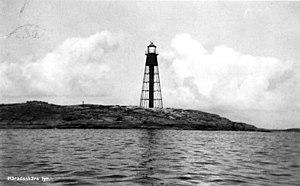
Le phare d'Häradskär est un phare situé sur l'île d'Häradskär, en mer Baltique centrale, appartenant à la commune de Valdemarsvik, dans le comté d'Östergötland.